Lamborghini Diablo

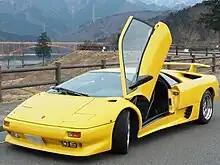
Lamborghini Diablo VT

The Diablo VT was introduced in 1993. Although the VT differed from the standard Diablo in a number of ways, by far the most notable change was the addition of all wheel drive, which made use of a viscous center differential (a modified version of LM002's 4WD system). This provided the new nomenclature for the car (VT stands for "viscous traction"). The new drivetrain could direct up to 25% of the torque to the front wheels to aid traction during rear wheel slip, thus significantly improving the handling characteristics of the car.